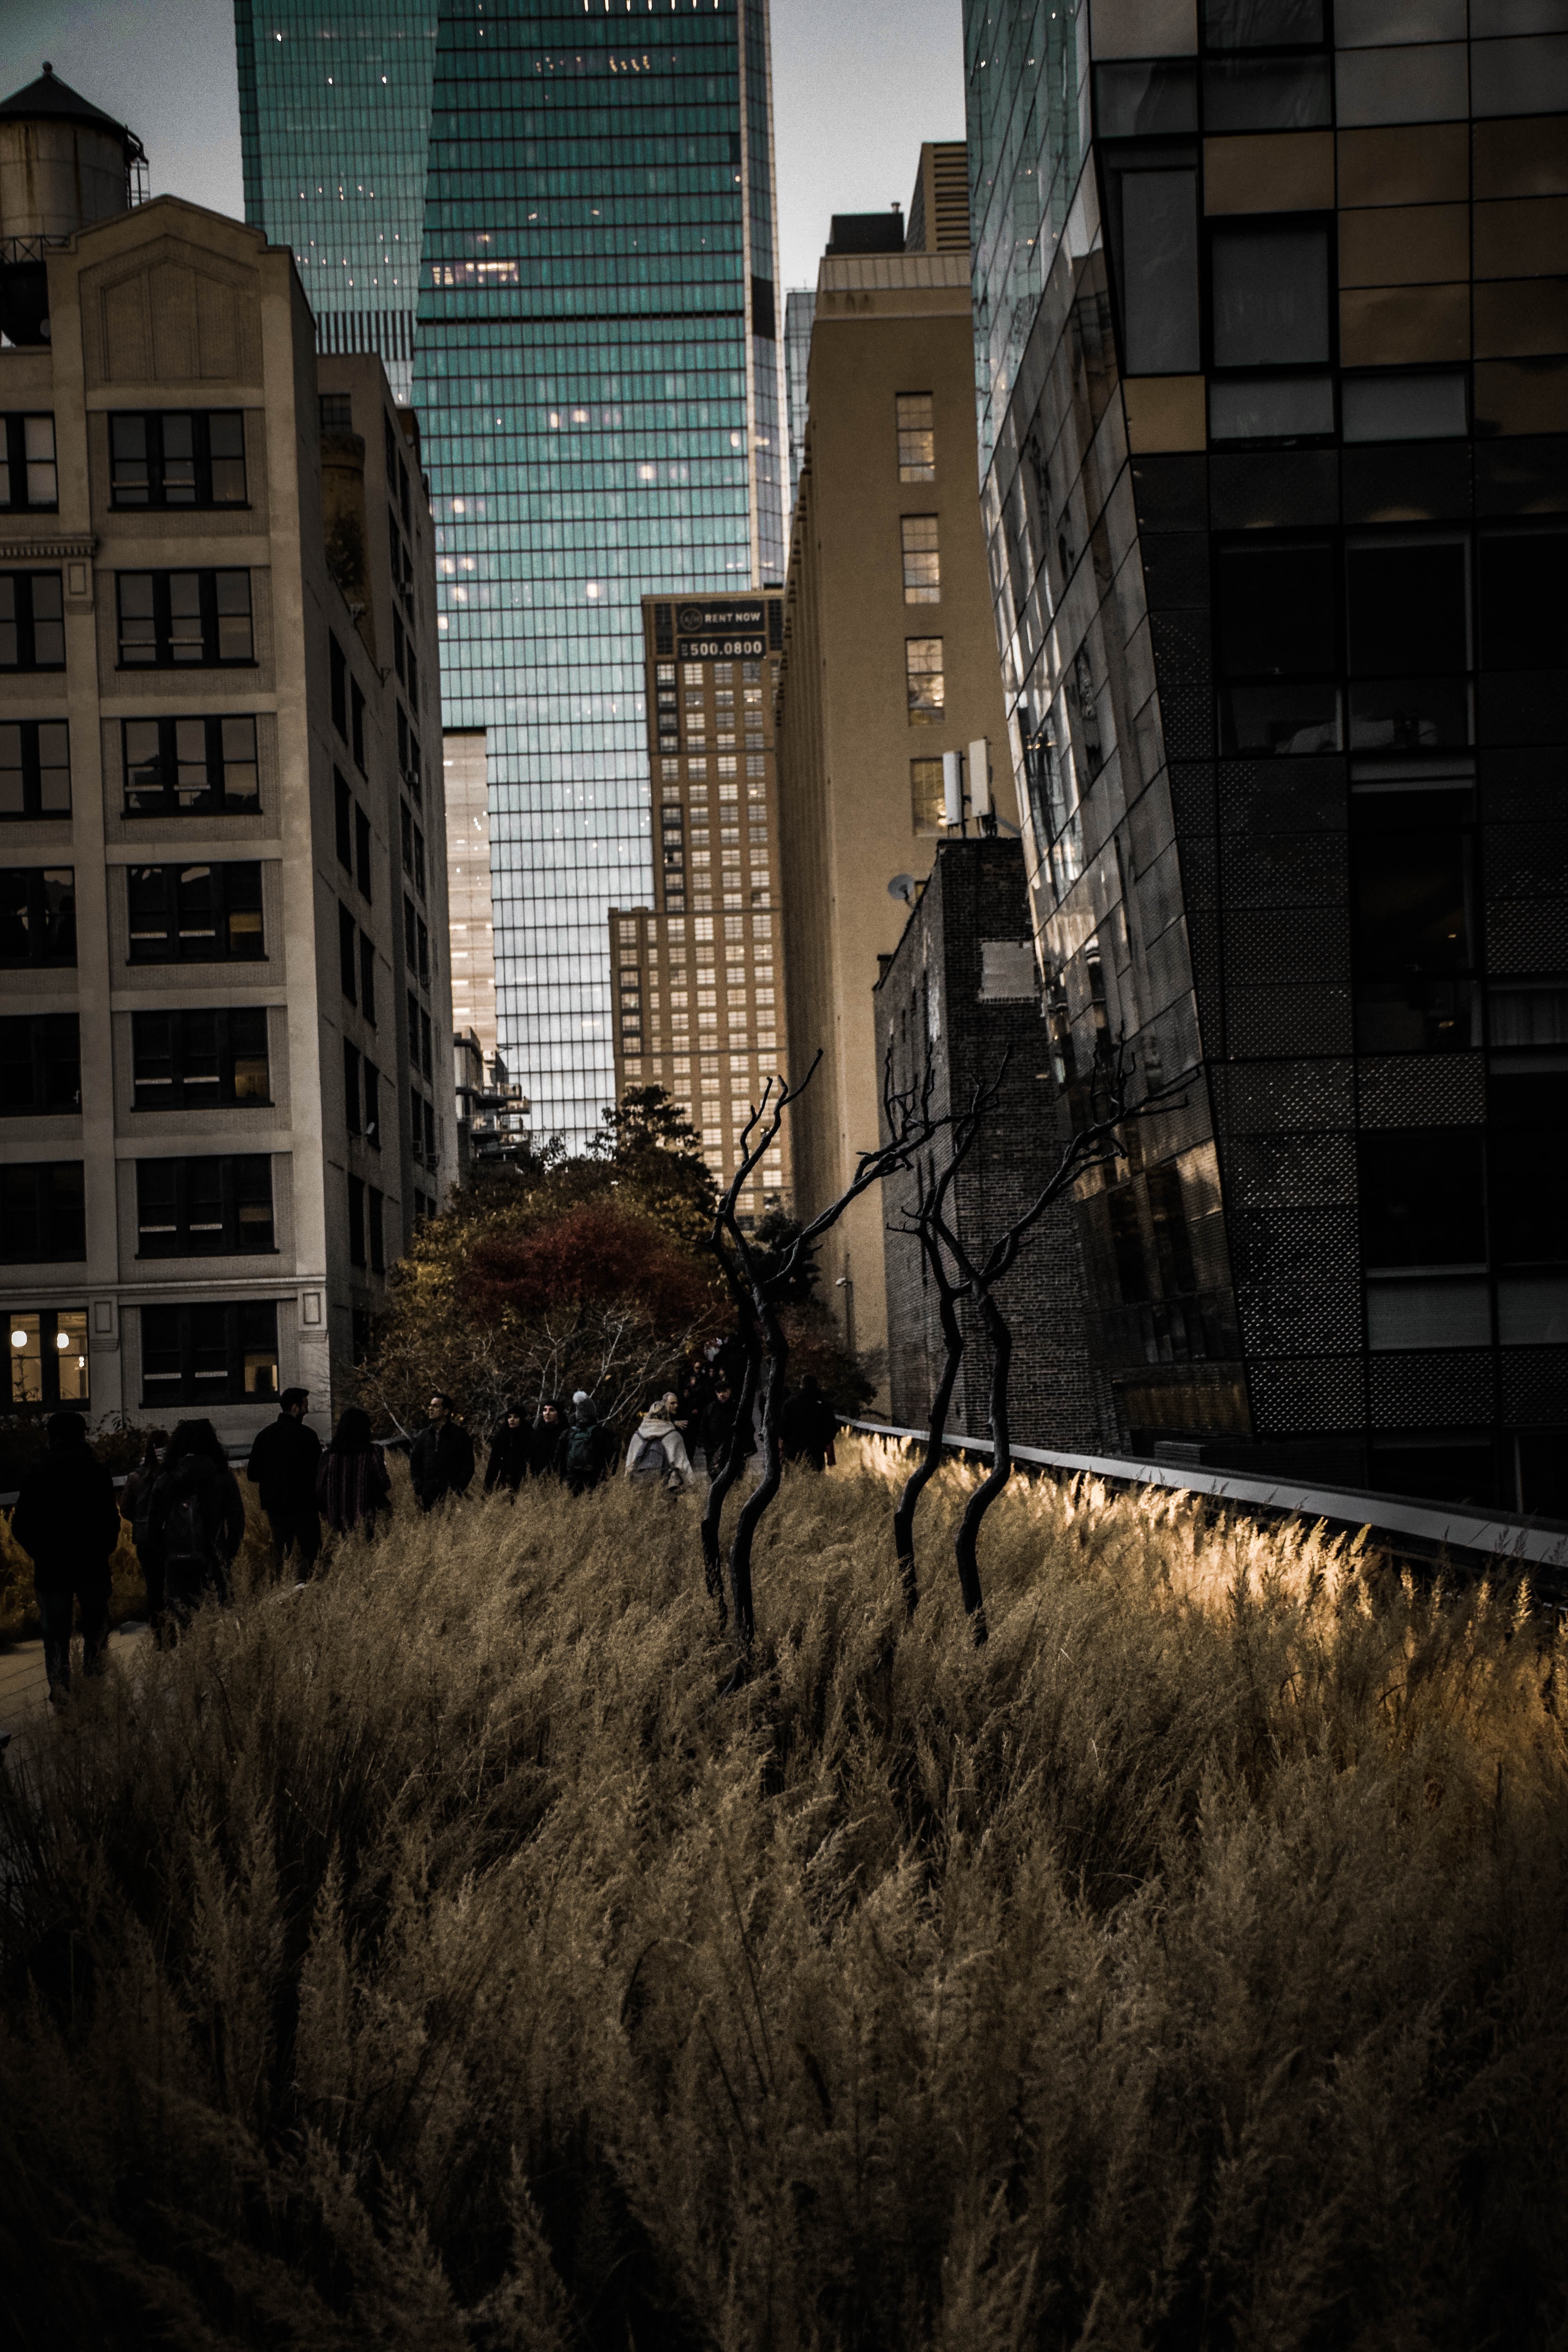
urban area, city, metropolitan area, human settlement, architecture, cityscape, metropolis, skyscraper, tower block, tree, downtown, sky, building, street, photography, plant, skyline, night, residential area, art